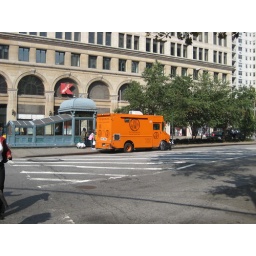
Mud truck building culture in NY parked between to other busy coffee houses.